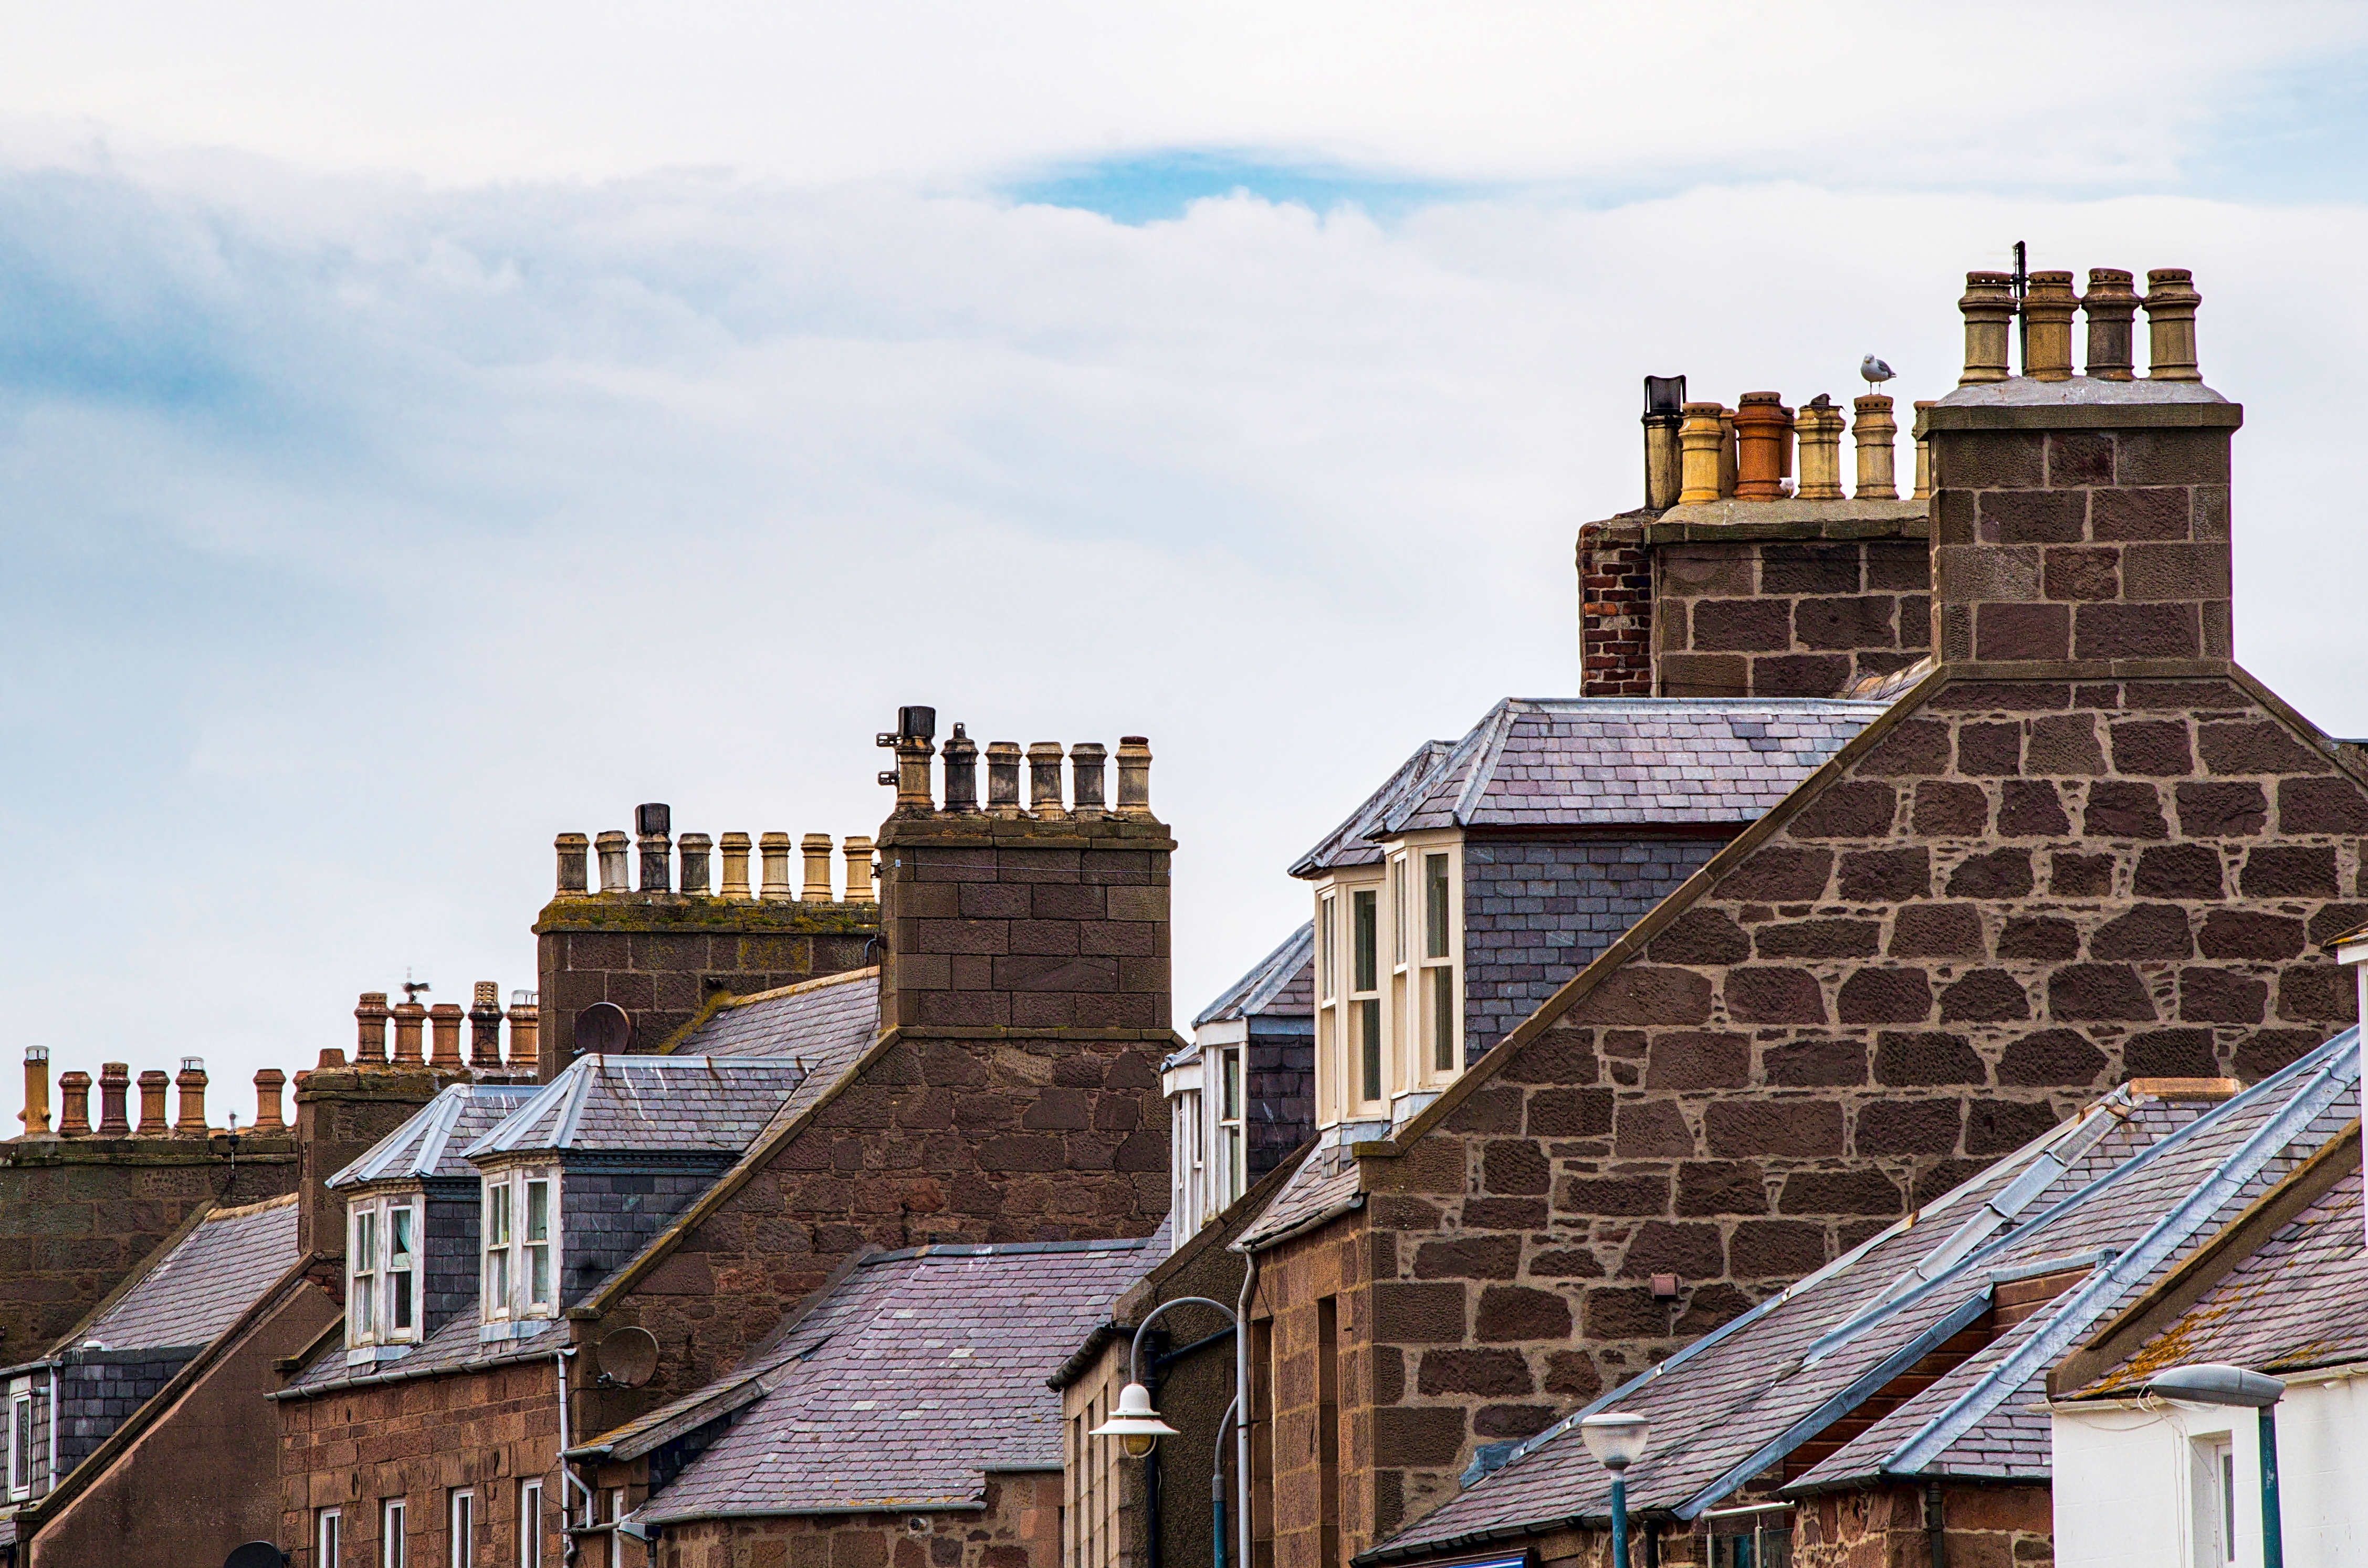
architecture, sky, house, town, roof, building, old, city, seagull, cityscape, downtown, tower, landmark, fireplace, facade, brick, old town, clouds, homes, scotland, roofs, chimneys, stonehaven, urban area, human settlement